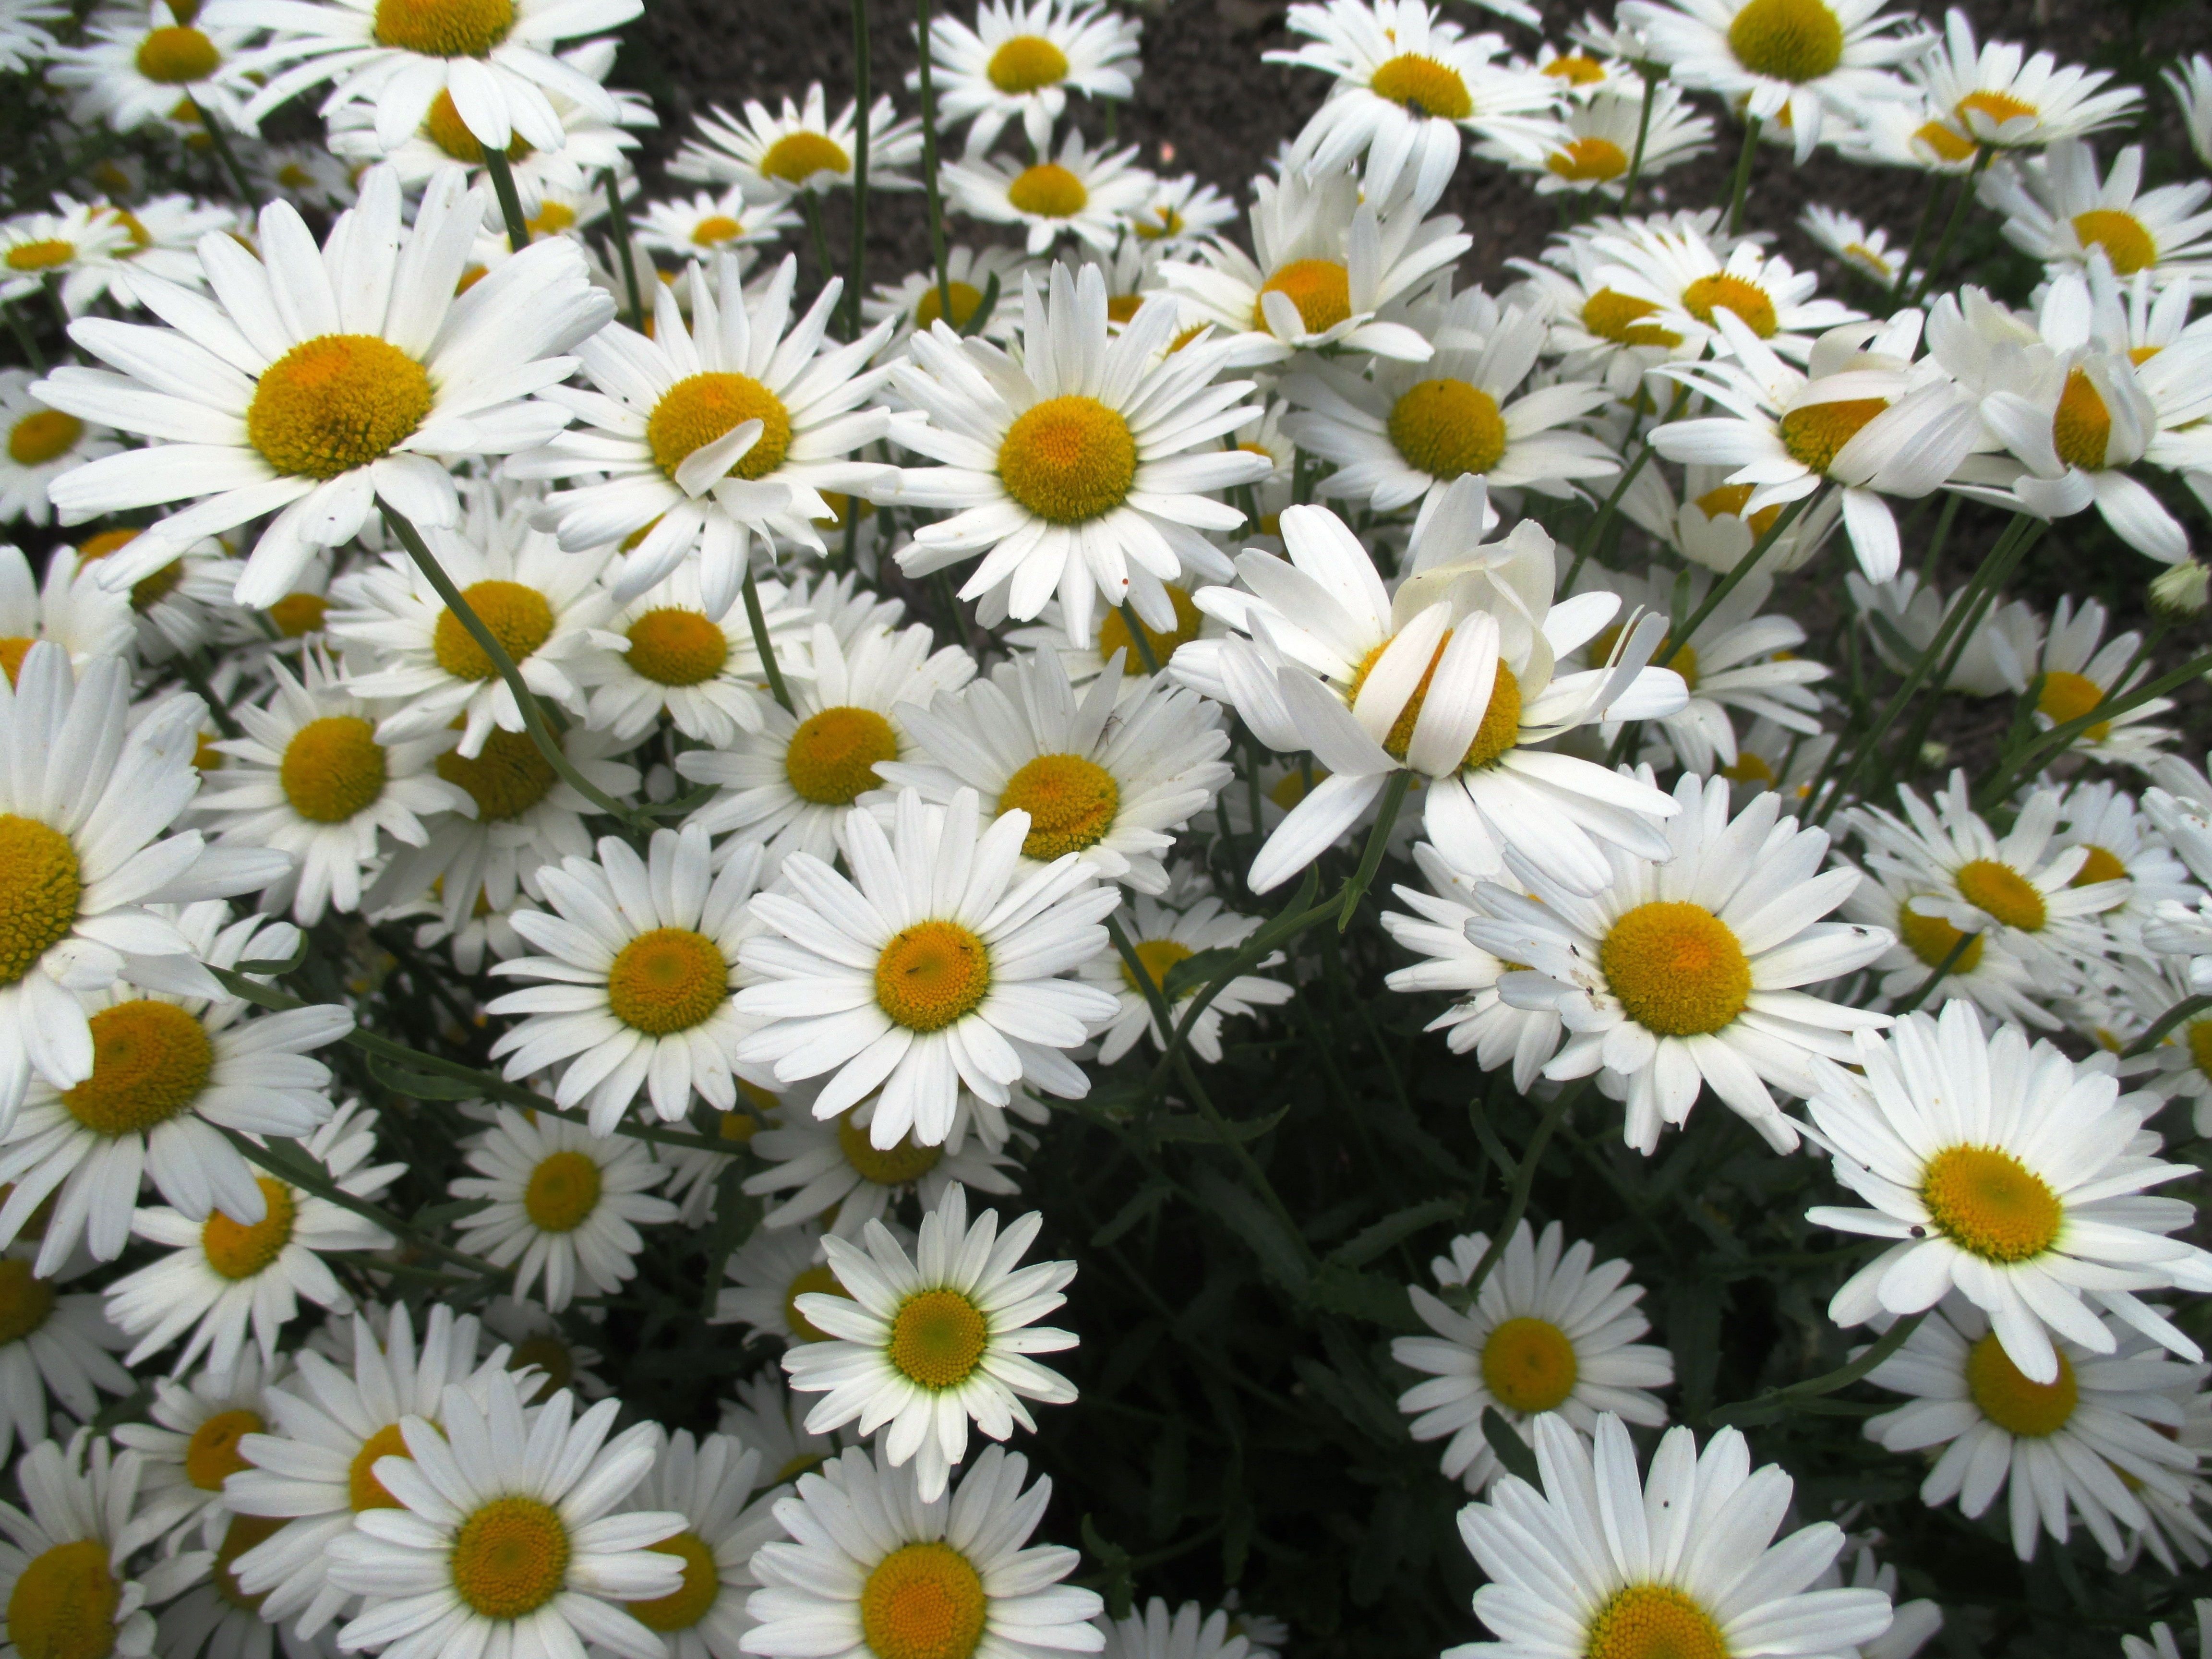
plant, white, flower, petal, daisy, herb, botany, flora, flowers, daisies, garden plant, flowering plant, daisy family, schnittblume, oxeye daisy, annual plant, land plant, chamaemelum nobile, marguerite daisy, tanacetum parthenium, chrysanths